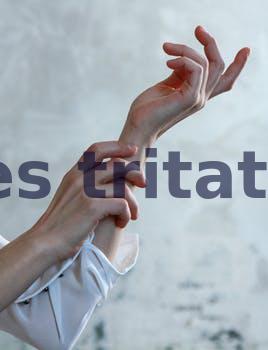
Label: Watermark